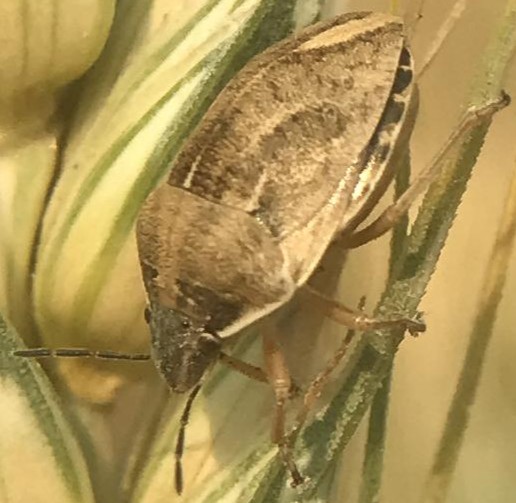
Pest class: occasional_pest